Château d'Essalois

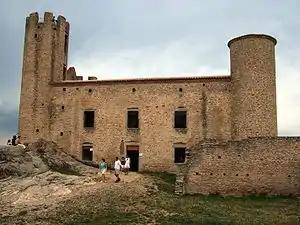

The castle as it currently appears was built mainly in 1580 by Léonard de Bertrand, Seigneur of Essalois and master of water and forests in Montbrison. In 1590, the castle was plundered by Catholic League troops commanded by Honore d'Urfé.